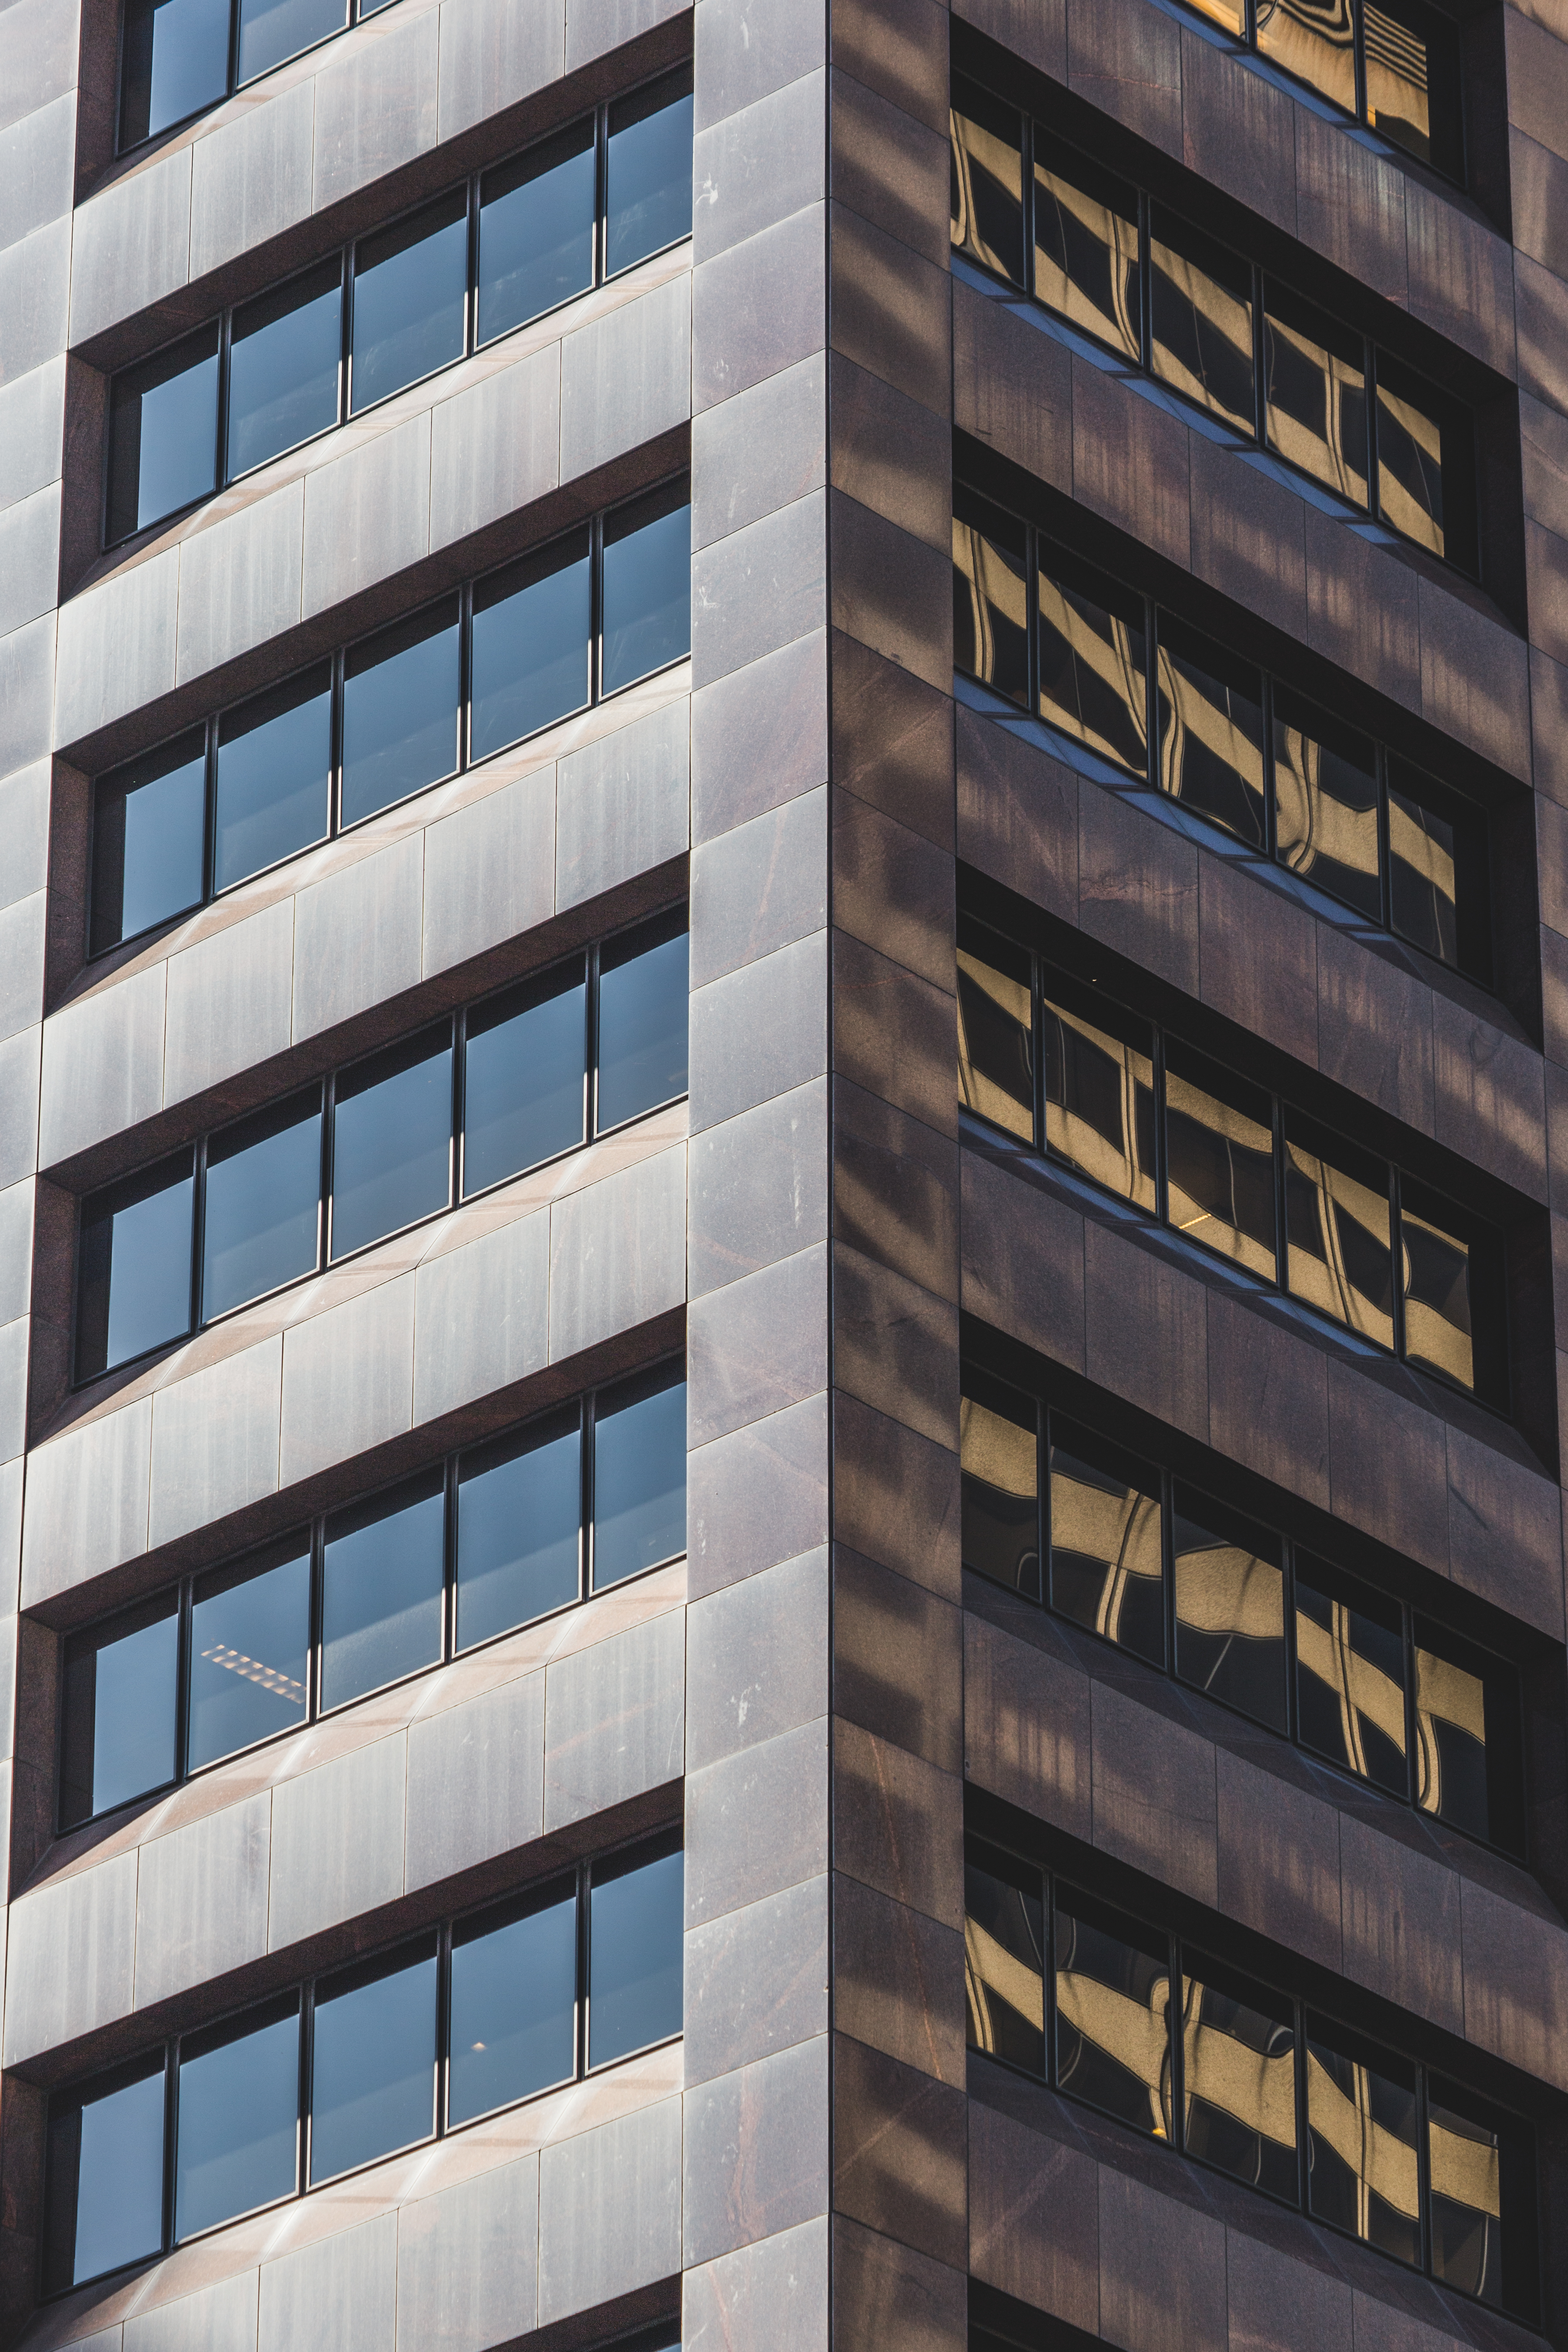
building, skyscraper, daytime, property, window, tower block, condominium, urban design, neighbourhood, commercial building, Material property, residential area, facade, city, metropolis, real estate, landmark, symmetry, metropolitan area, Tints and shades, composite material, mixed use, sky, human settlement, urban area, apartment, building material, headquarters, rectangle, downtown, metal, reflection, glass, tower, daylighting, corporate headquarters, company, engineering, room, pattern